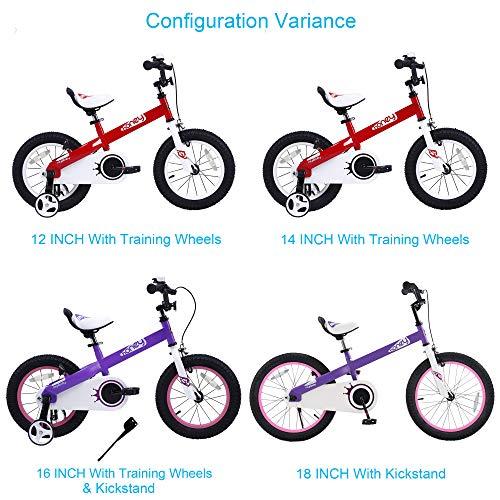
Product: RoyalBaby Honey & Buttons Kids Bike, for Boys & Girls, with Training Wheels or Kickstand
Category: Sports & Outdoors | Outdoor Recreation | Cycling | Kids' Bikes & Accessories | Kids' Bikes
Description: Wheels/Tires: RoyalBaby patented 2.4’’ wide tires ensure high riding stability.
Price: $110.21
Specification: Product Dimensions:         44 x 29 x 25 inches ; 23 pounds    |Shipping Weight: 30 pounds (View shipping rates and policies)|ASIN: B0146F9AWS|Item model number: RB16-15HL|    #42    in Kids' Bicycles    |    #76    in Amazon Launchpad Sports & Outdoors